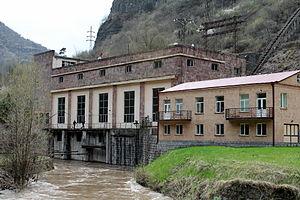
La centrale hydroélectrique Dzoraget est située dans le village de Dzoraget en Arménie.